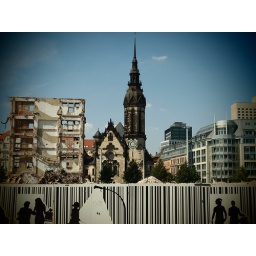
DDR remainings, old church and a modern building framed by a funky modern fence in Leipzig